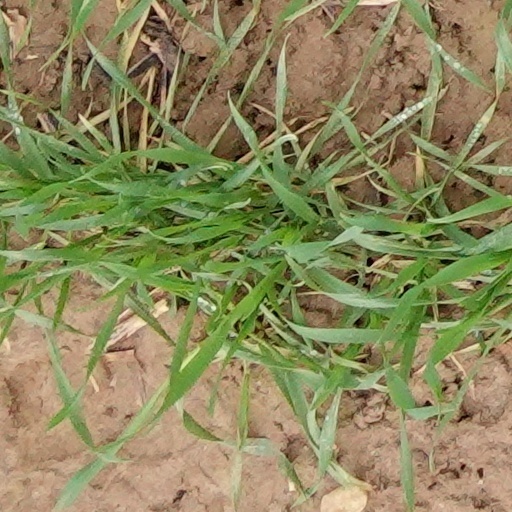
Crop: wheat